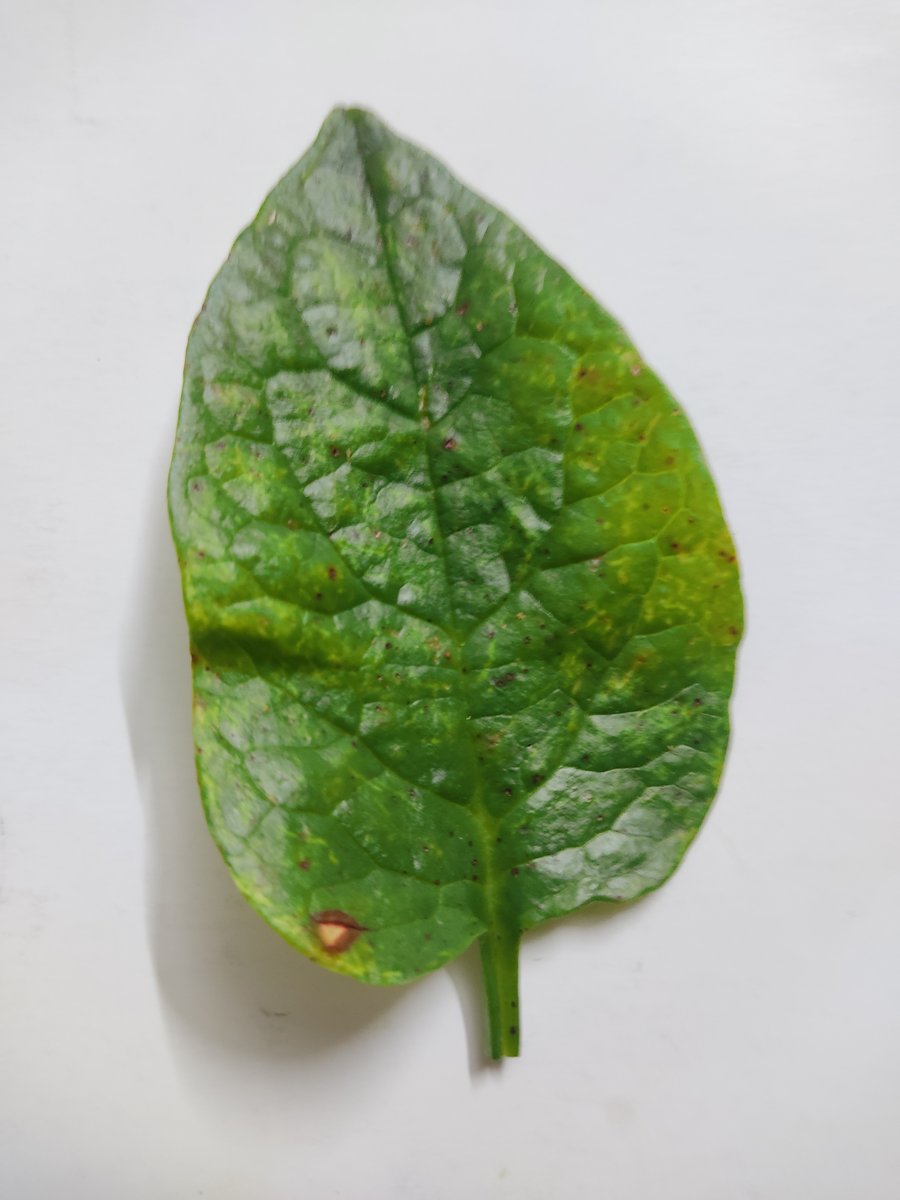
Label: Bacterial-Spot